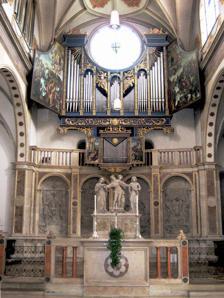
Building: St. Anne's Church, Augsburg
Country: Germany
Year built: 1321
Medieval church in Germany The exterior of the church viewed from Martin-Luther-Platz The frescoed Goldsmith's Chapel The Church of St. Anne ( German : St. Anna-Kirche ) is a medieval Evangelical Lutheran parish church in Augsburg, Germany. Originally built in 1321, it has undergone several significant renovations since, and is notable for its elaborate interior decoration, and its role in Protestant - Catholic relations in Germany. The choir of the church, a memorial chapel dedicated to the Fugger family , dates to the early 16th century, and is one of the earliest examples of Renaissance architecture north of the alps. Despite the church becoming Protestant in 1548, the Fugger Chapel has remained Catholic since its construction. History St. Anne's Church was originally erected as the church of the Carmelite Priory of Augsburg by in 1321. The structural core of the church and its adjacent monastery buildings dates to this time. In 1420, the Goldsmith's chapel, a richly decorated gothic addition, was built by Afra Hirn in memory of her husband, the head of an eminent Augsburg merchant's family. In 1496, it became the chapel of the Goldsmith's Guild. The Fugger family, who lived nearby, began construction on a memorial chapel dedicated to the family in 1518.  In the same year, Martin Luther stayed there with the Carmelite friars when he was in Augsburg to meet the papal legate, Cardinal Cajetan , who wanted Luther to submit to the pope . When he refused to recant, Luther fled Augsburg at night with the help of the Carmelite friar and mayor's son Christoph Langenmantel vom Sparren to avoid being arrested by imperial soldiers. After the community's Prior, Johannes Frosch, renounced his orders and married in 1525, the church became one of Augsburg's first sites of Protestant worship. The Gymnasium bei St. Anna was founded in the abandoned priory buildings in 1531, and the priory was officially dissolved in 1534. The nave and aisles of the church were given a baroque renovation in the 17th century, showcasing decoration by Franz Xaver Feuchtmayer , his son , and Johann Georg Bergmüller . The church was heavily damaged during World War II . On October 31, 1999, representatives of the Catholic and Evangelical Lutheran churches signed the Joint Declaration on the Doctrine of Justification in the Church of St. Anna.  This is considered one of the most important events for the ecumenical movement . After a long period of closure, the Lutherstiege museum was reopened in 2012. A comprehensive renovation was completed in 2016/17. The building The church is situated on Martin Luther Square, known before 1933 as the Annahof. The main body of the church consists of three aisles, and is attached to the Goldsmith's Chapel and the old cloister and adjacent rooms of the Carmelite priory to its north and south, respectively. The Goldsmiths' Chapel ( Goldschmiedekapelle ) was donated in 1420 by Afra Hirn in memory of her husband, Conrad, who is buried at Augsburg Cathedral . It contains a collection of representative gothic frescos depicting a passion cycle and the Last Judgement , among other religious themes. Its frescos were renovated in the 19th century. The nave seen from under the choir gallery. The Fugger Chapel, at the west end of the church, is separated from the church by a marble balustrade decorated with putti . Together with his brother Ulrich Fugger the Elder and on behalf of his deceased brother Georg Fugger , Jakob Fugger founded the Fugger chapel in the choir of the church in front of the high altar. It became the burial place of the three brothers and their two nephews Raymund Fugger and Hieronymus Fugger (1499–1538). The Fugger chapel is the earliest example of Renaissance architecture in Germany. Among the features are a marble pavement, an organ with painted shutters, stained glass, choir stalls, a sculptural group of the Lamentation of Christ , and memorial relief tablets in the style of Dürer . The spire was added in 1607 by Elias Holl. The church ceiling is decorated with Baroque and Rococo stuccowork, with frescoes by Johann Georg Bergmüller . In 1518 the chapel was consecrated to the Jesus Christ, the Holy Virgin Mary and the Evangelist Matthew. It has remained a consecrated Catholic place of worship to this day. When St. Anne's Church became Protestant in 1548, the Fugger Chapel remained Catholic because the Fugger Foundation continued to look after it and contributed to the upkeep of the church. Hence, part of the church is denominationally different from the rest, and that the burial place of the Fugger family, who are considered strictly Catholic, is now in a Protestant church. Adding to the oddity is that Jacob Fugger's loans to Cardinal Albert of Brandenburg and the indulgence to repay them were what triggered Martin Luther's Reformation. References